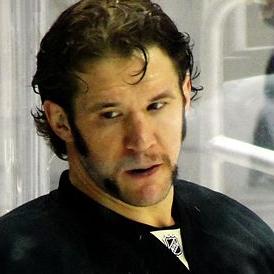
Age: 30